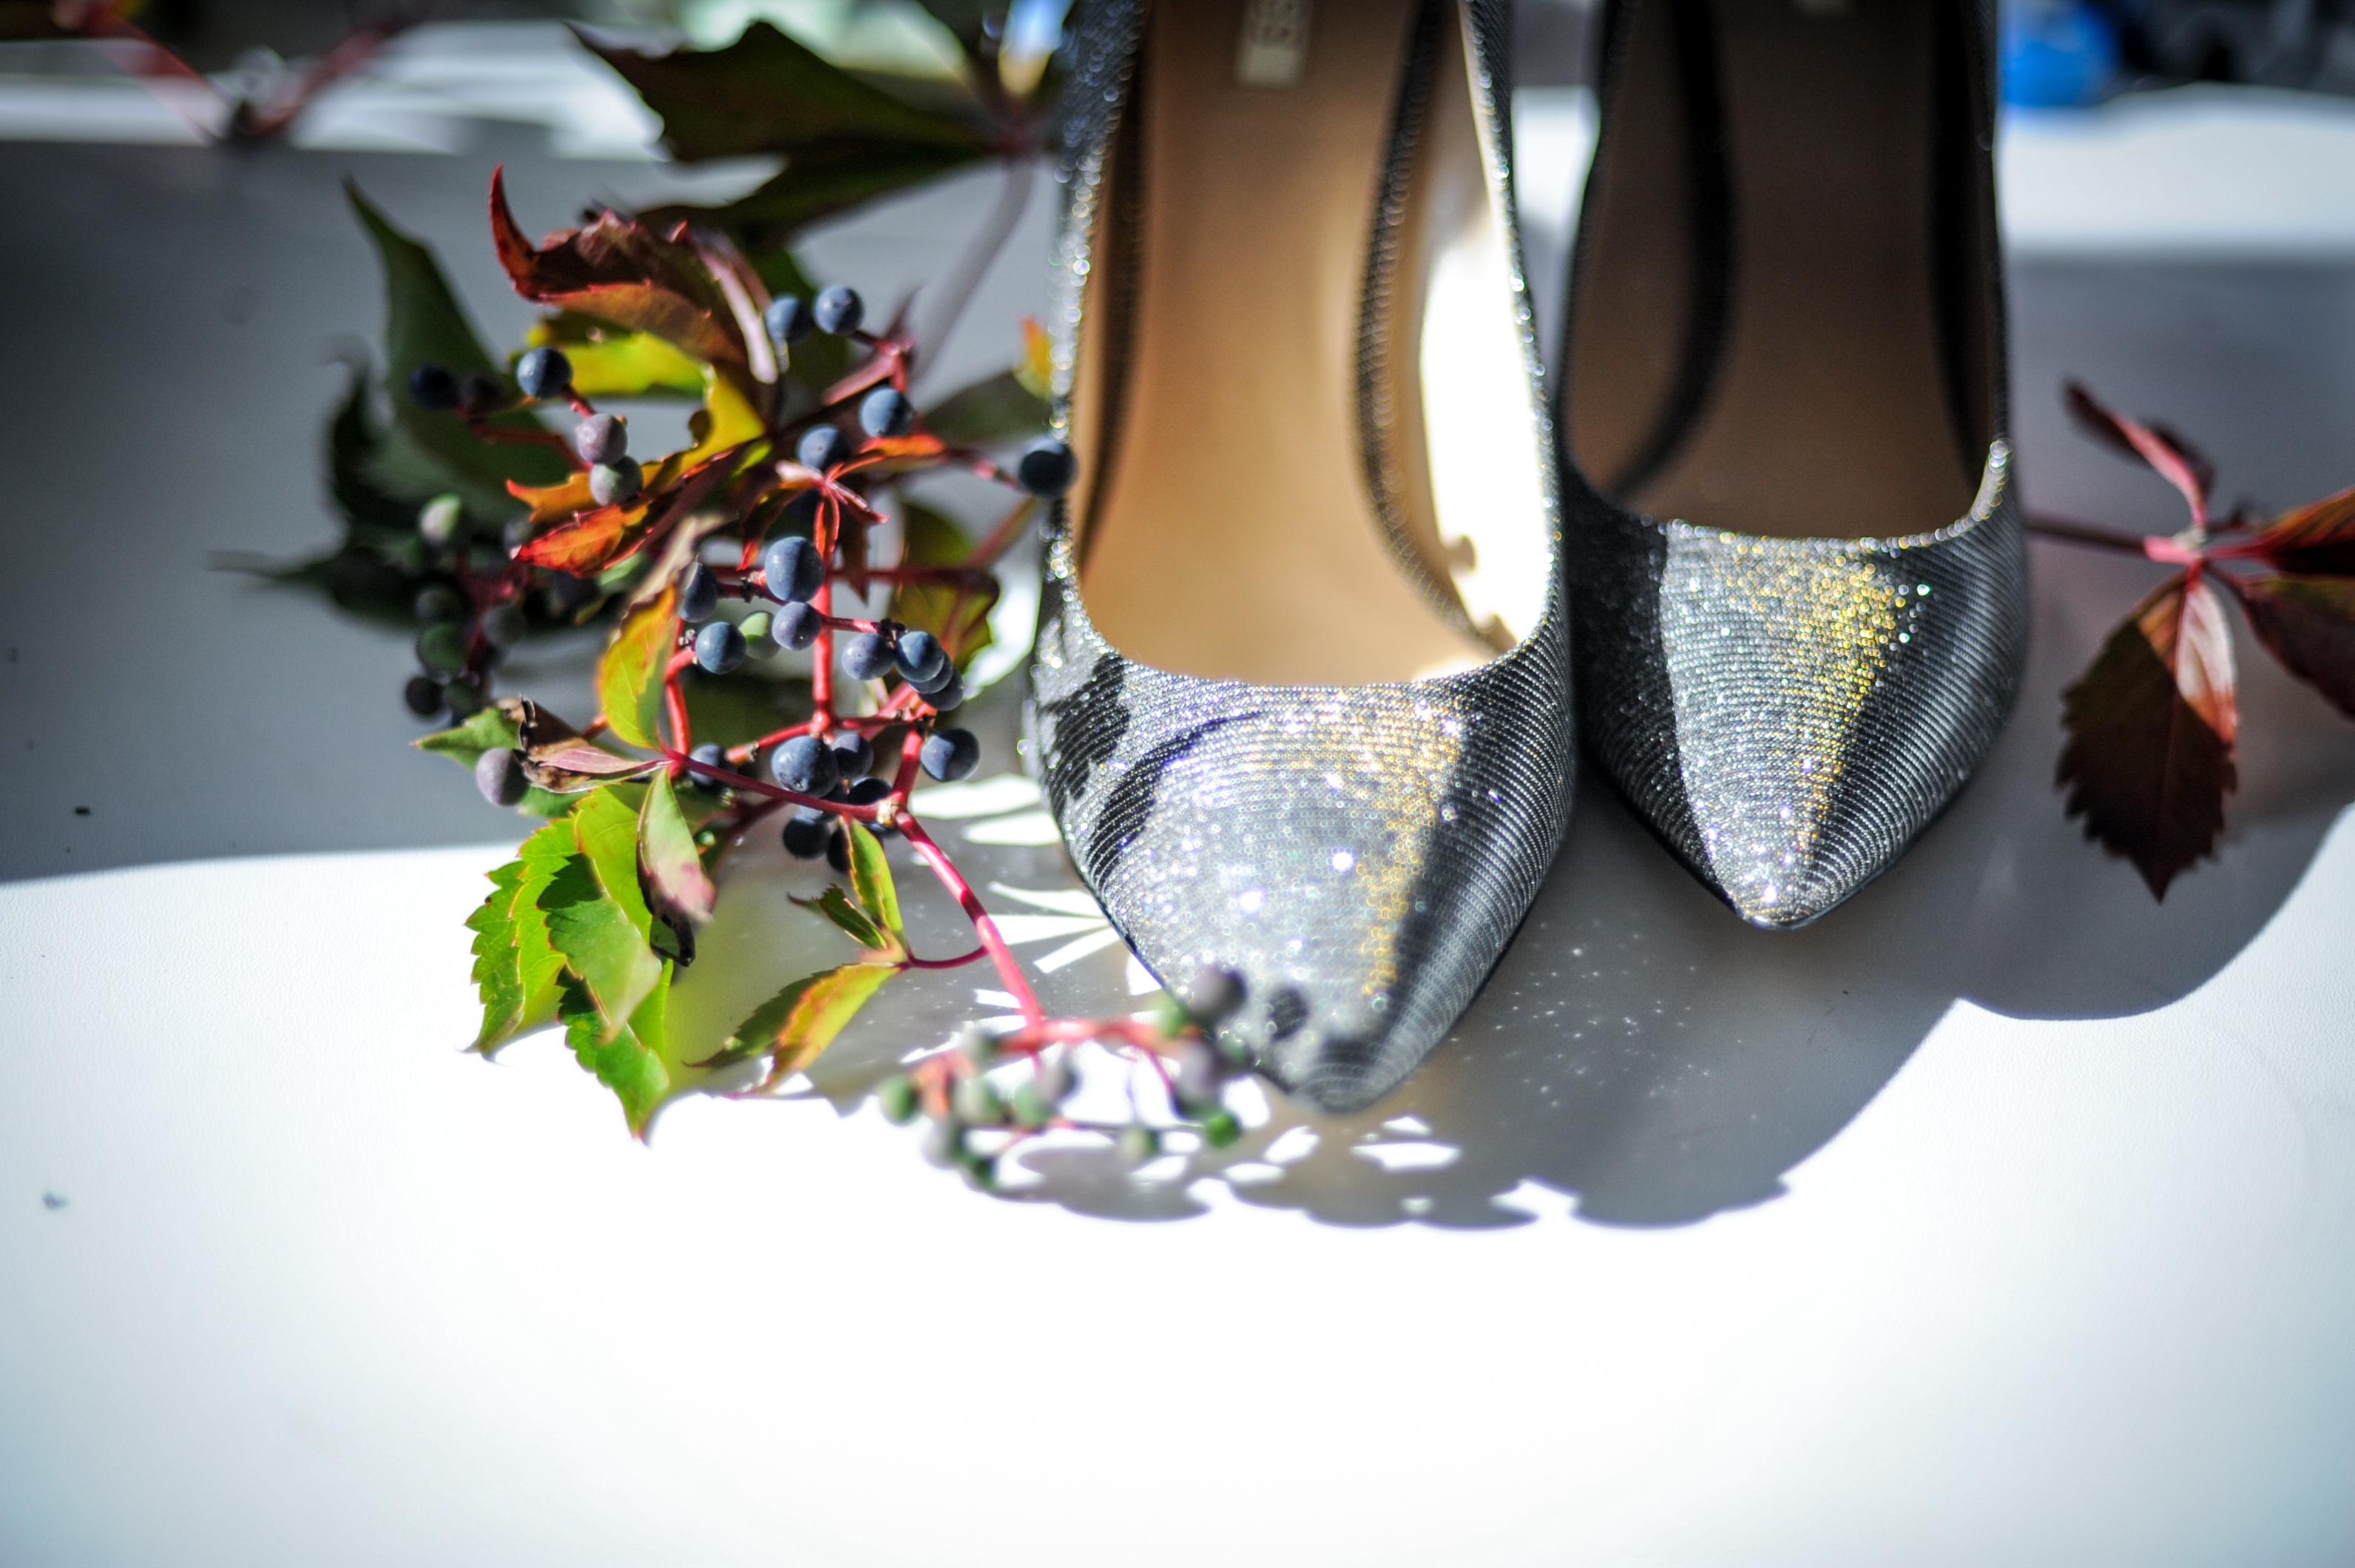
hand, shoe, flower, spring, green, color, blue, christmas, season, christmas decoration, art, footwear, macro photography